Stephen Maguire

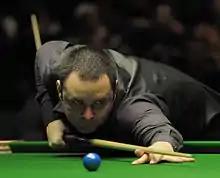
Maguire playing in the 2012 German Masters final against Ronnie O'Sullivan

In January 2012, Maguire won his first tournament carrying ranking points for almost four years, at PTC Event 12 in Germany. After beating Joe Perry 4–2 in the final, he stated that he had not practised at all over the Christmas period. The result meant that he finished eighth in the Order of Merit and qualified for the 2012 Finals. He exited the Masters in the first round for the second successive year following a 4–6 defeat to Mark Williams. He reached the final of the 2012 German Masters, whitewashing both Higgins and Murphy en route. He lost the final 7–9 against O'Sullivan, despite making three consecutive century breaks. At the PTC Finals, Maguire was whitewashed 0–4 in the semi-finals by Neil Robertson.